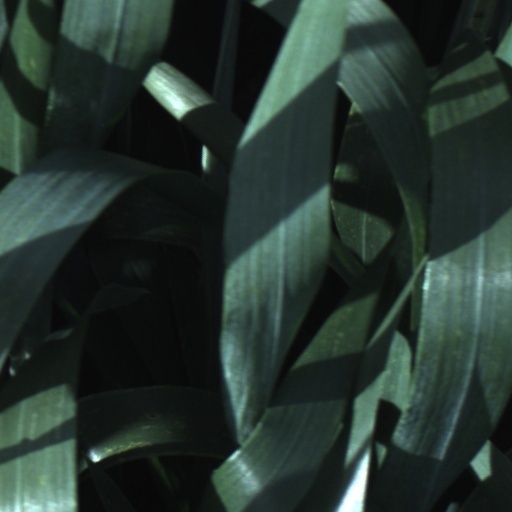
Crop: wheat